1988 Winter Olympics

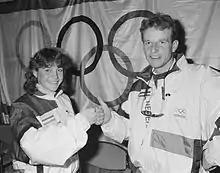
A woman with shoulder length, curly hair and a man with short, curly hair bump fists. They are both in white coats with dark shoulders

The weather was a dominant story throughout much of the Games, as strong chinook winds that brought daily temperatures as high as wreaked havoc on the schedules for outdoor events. Events were delayed when winds were deemed unsafe for competitors and organizers used artificial snow making equipment to ensure skiing venues were properly prepared. It was the first time in Olympic history that alpine events were held on artificial snow. The Games were also marred by the death of the Austrian ski team's doctor, Joerg Oberhammer, on February 25 after a collision with another skier threw him underneath a working snow grooming machine at Nakiska, crushing and killing him instantly. The incident was ruled an accident.